Cape Disappointment (Antarctica)

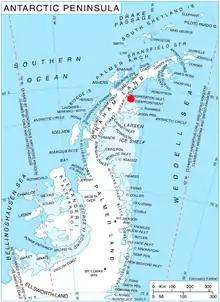
Location of Heros Peninsula in Graham Land in the Antarctic

Cape Disappointment is a cape which marks the tip of the ice-covered Akra Peninsula lying between Exasperation Inlet and Scar Inlet, on the east coast of Graham Land. It was discovered in 1902 by the Swedish Antarctic Expedition, under Otto Nordenskiöld, and so named by him because he encountered many difficult crevasses in approaching the cape.